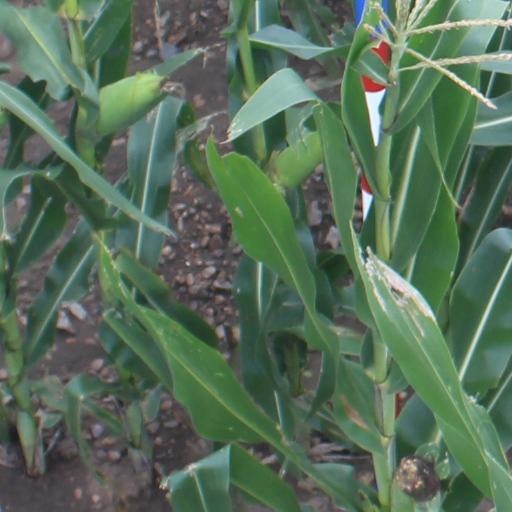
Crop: maize; corn